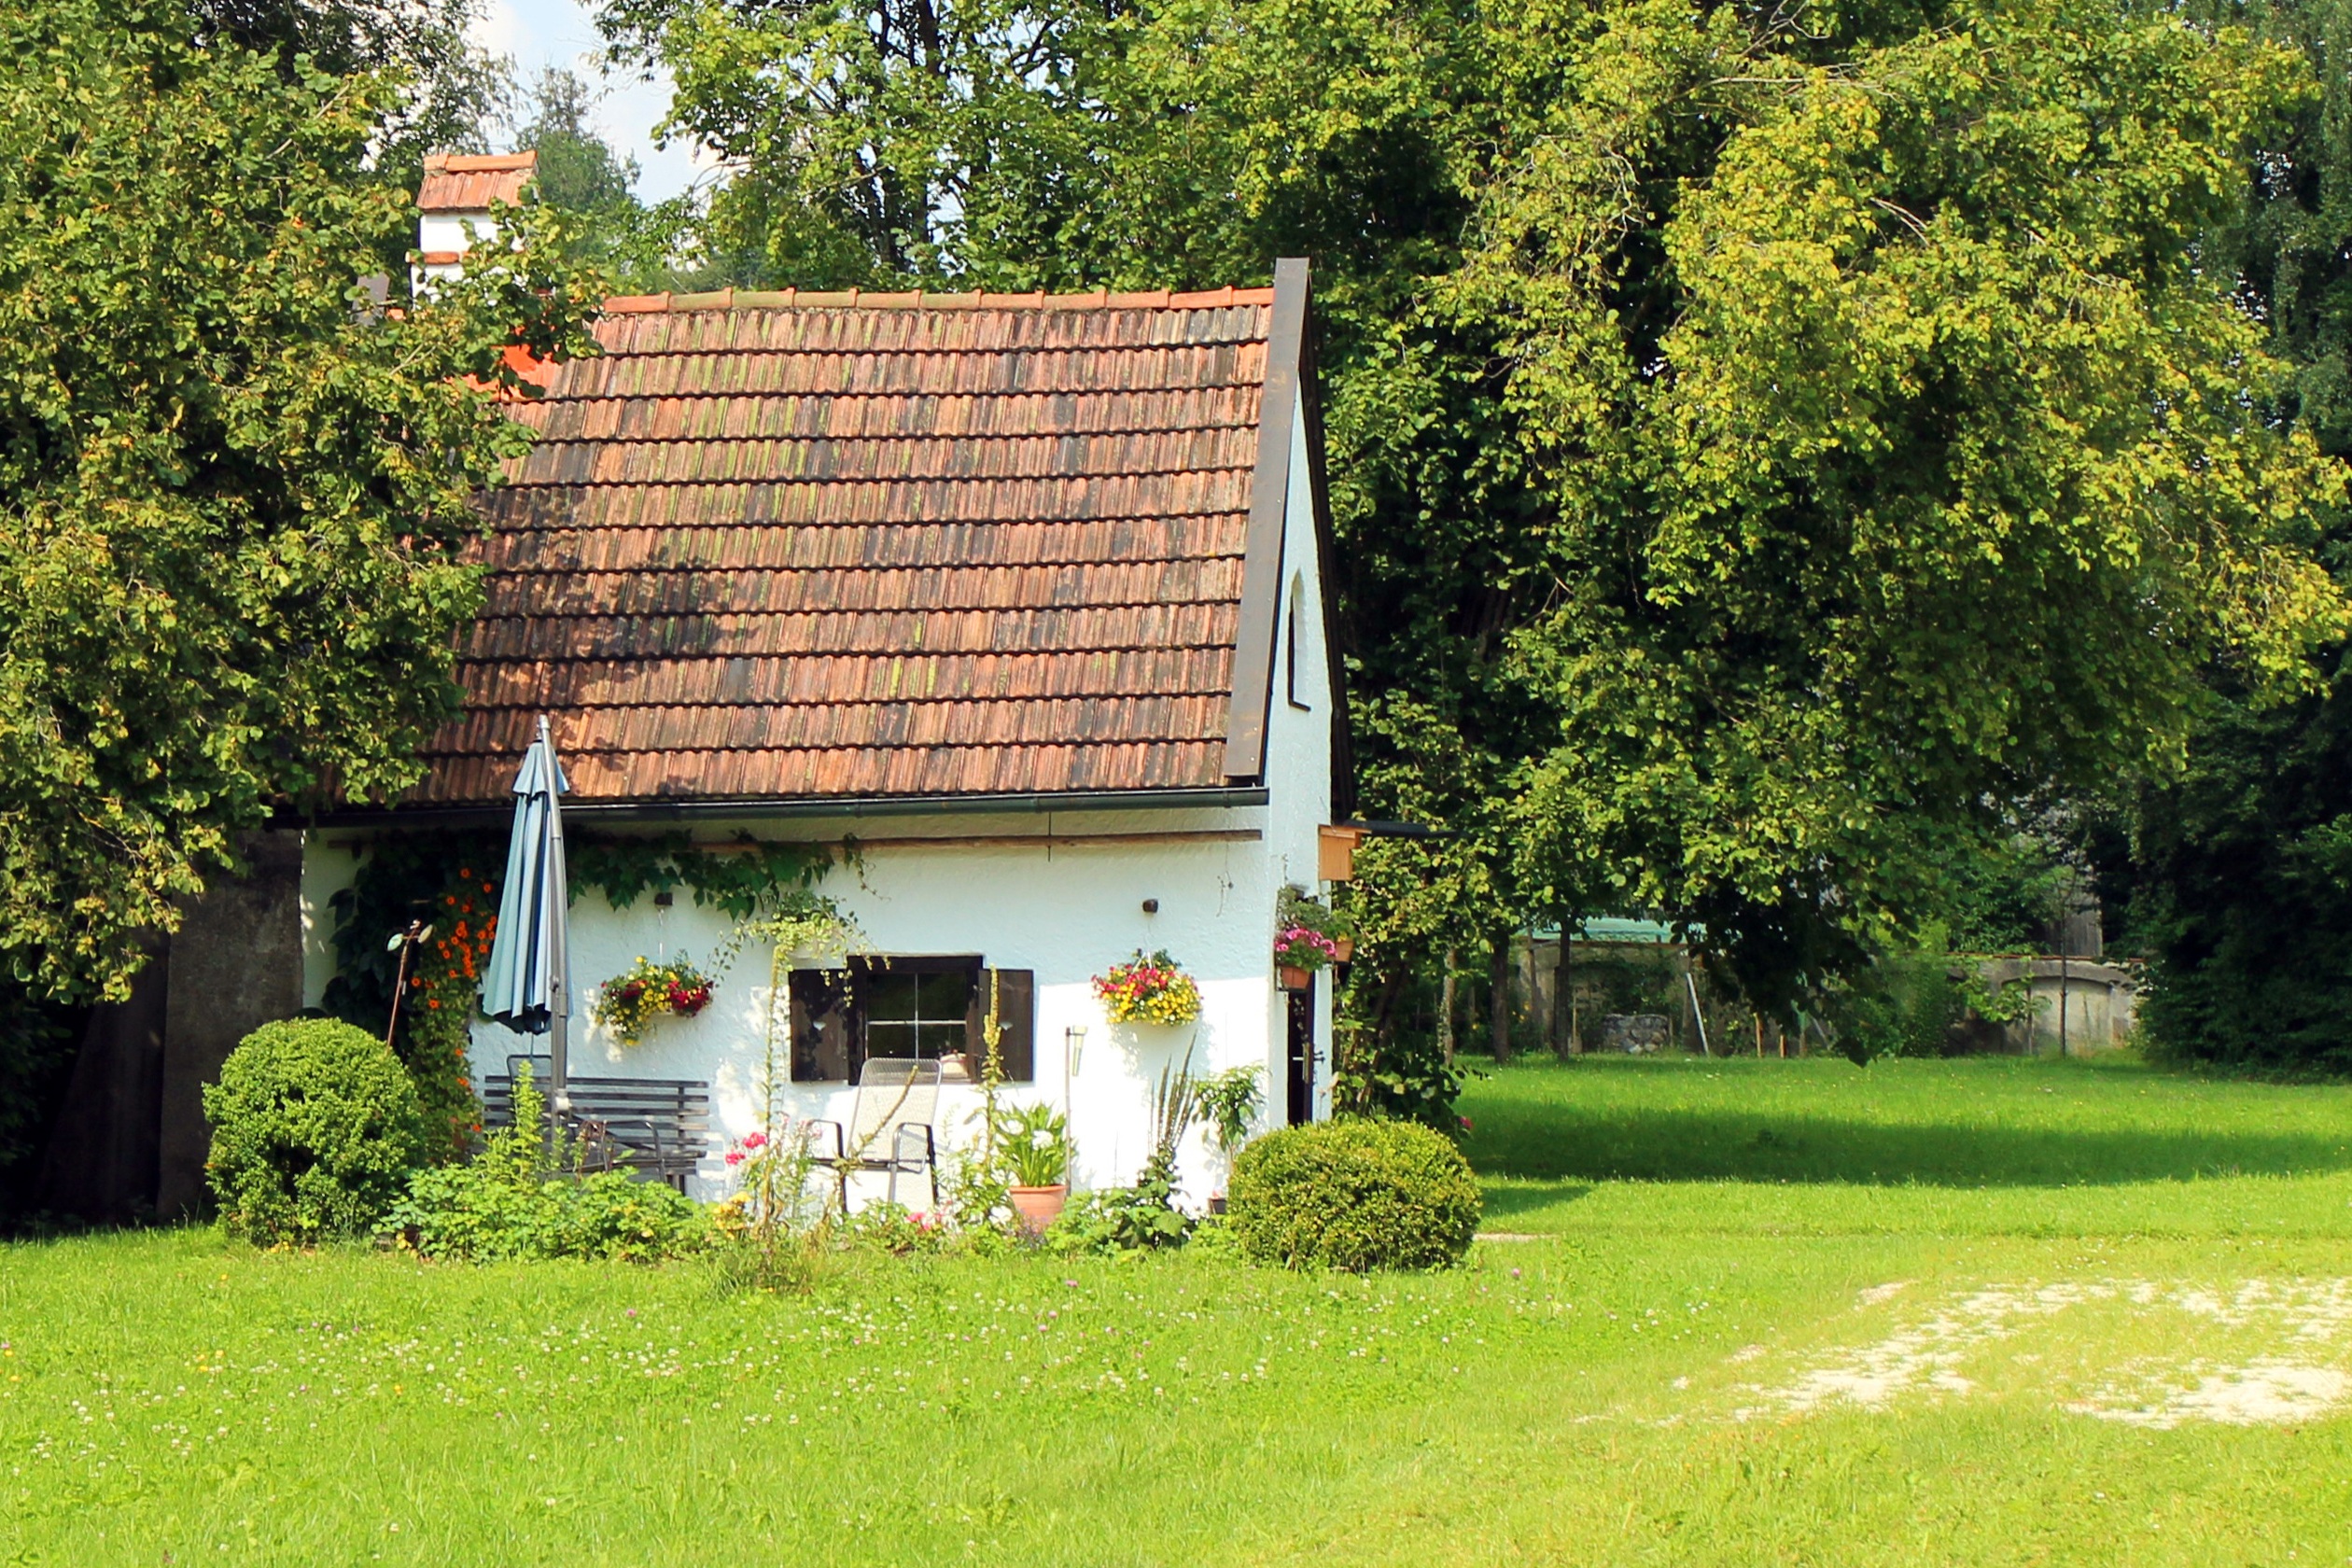
grass, farm, lawn, villa, house, home, summer, cottage, holiday, backyard, property, garden, leisure, farmhouse, estate, yard, idyll, recovery, rural area, garden shed, summer house, residential area